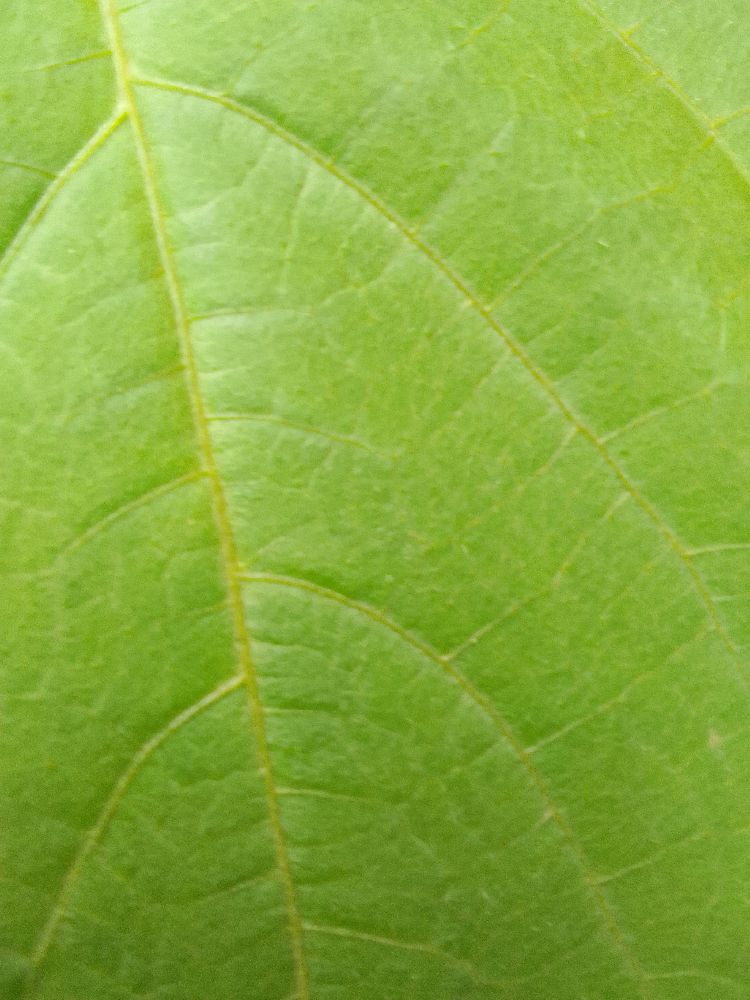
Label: healthy